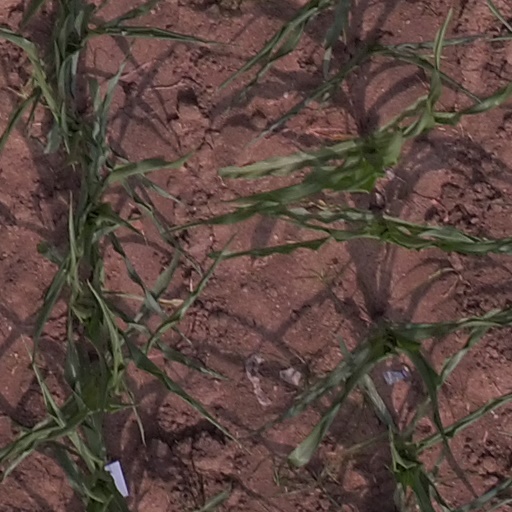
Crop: maize; corn